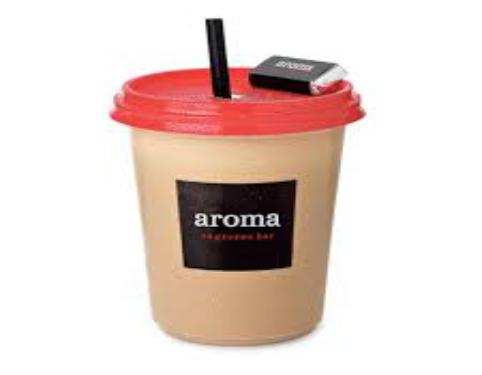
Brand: Aroma Cafe
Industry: Food